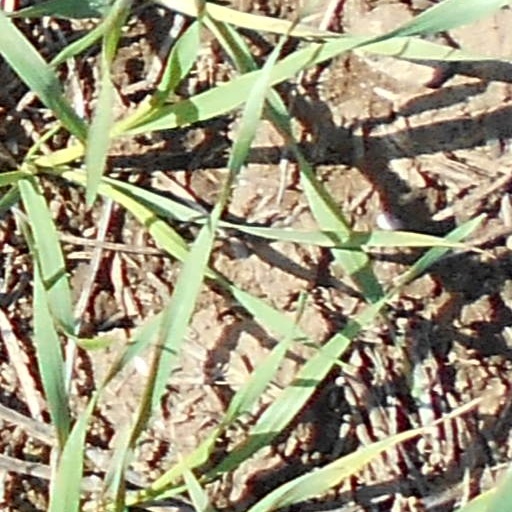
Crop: wheat